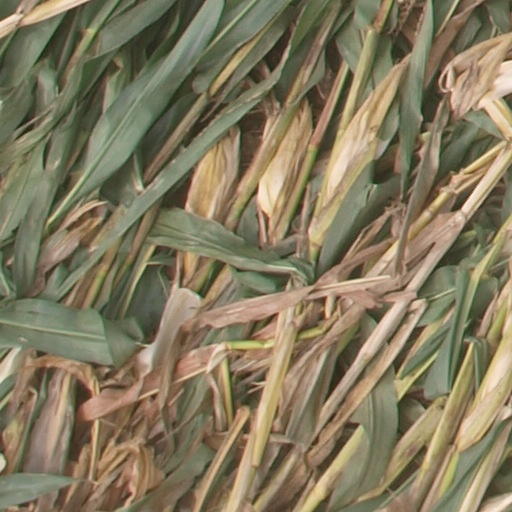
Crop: maize; corn